Javier Milei

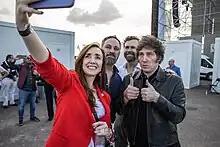
Milei posing with Villarruel and Santiago Abascal in October 2022

A member of the Libertarian Party, Milei ran for president of Argentina as part of La Libertad Avanza, a right-wing political coalition. His running mate was Victoria Villarruel. His younger sister, Karina Milei, managed his campaign. In May 2022, Milei was rising in the polls. In June 2022, he officially launched his presidential campaign. In March 2023, a poll showed that 17 percent of Argentines would vote for him and that his political coalition would become the third parliamentary force in the Argentine Congress. His rhetoric was attractive to under-30 voters born during the 1998–2002 Argentine great depression and facing the still ongoing economic stagnation. His supporters include those who once voted for Kirchnerism but would now vote for Milei as a protest even if they did not support his economic ideas. Lucas Romero, the head of Synopsis, a local political consulting firm and Andrei Roman, CEO of Brazil-based pollster Atlas Intel believe that Javier Milei's victory in the 2023 elections was not necessarily a result of popular approval of his ideas but rather stemmed from widespread dissatisfaction with the political establishment, which had been strongly left-wing in its economic approach. The people thus wanted change.